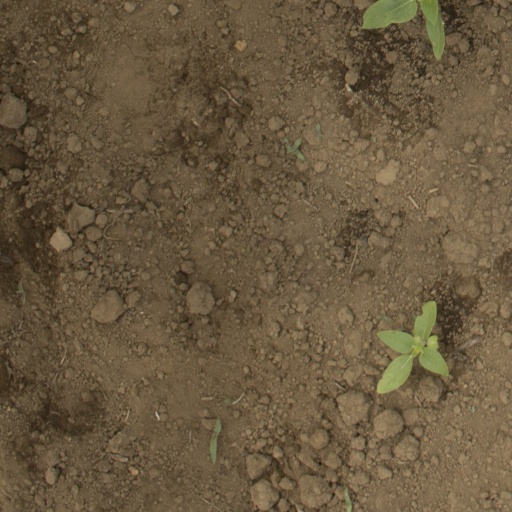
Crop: Jerusalem artichoke